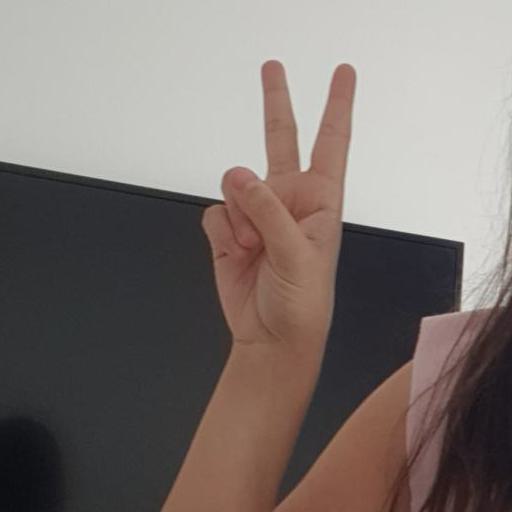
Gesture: peace